Bangkok

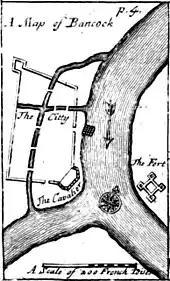
Map of 17th-century Bangkok, from Simon de la Loubère's "Du Royaume de Siam"

The history of Bangkok dates at least back to the early 15th century, to when it was a village on the west bank of the Chao Phraya River, under the rule of Ayutthaya. Because of its strategic location near the mouth of the river, the town gradually increased in importance. Bangkok initially served as a customs outpost with forts on both sides of the river, and was the site of a siege in 1688, in which the French were expelled from Siam. After the fall of Ayutthaya to the Burmese in 1767, the newly crowned King Taksin established his capital at the town, which became the base of the Thonburi Kingdom. In 1782, King Phutthayotfa Chulalok (Rama I) succeeded Taksin, moved the capital to the eastern bank's Rattanakosin Island, thus founding the Rattanakosin Kingdom. The City Pillar was erected on 21 April 1782, which is regarded as the date of the foundation of Bangkok as the capital.